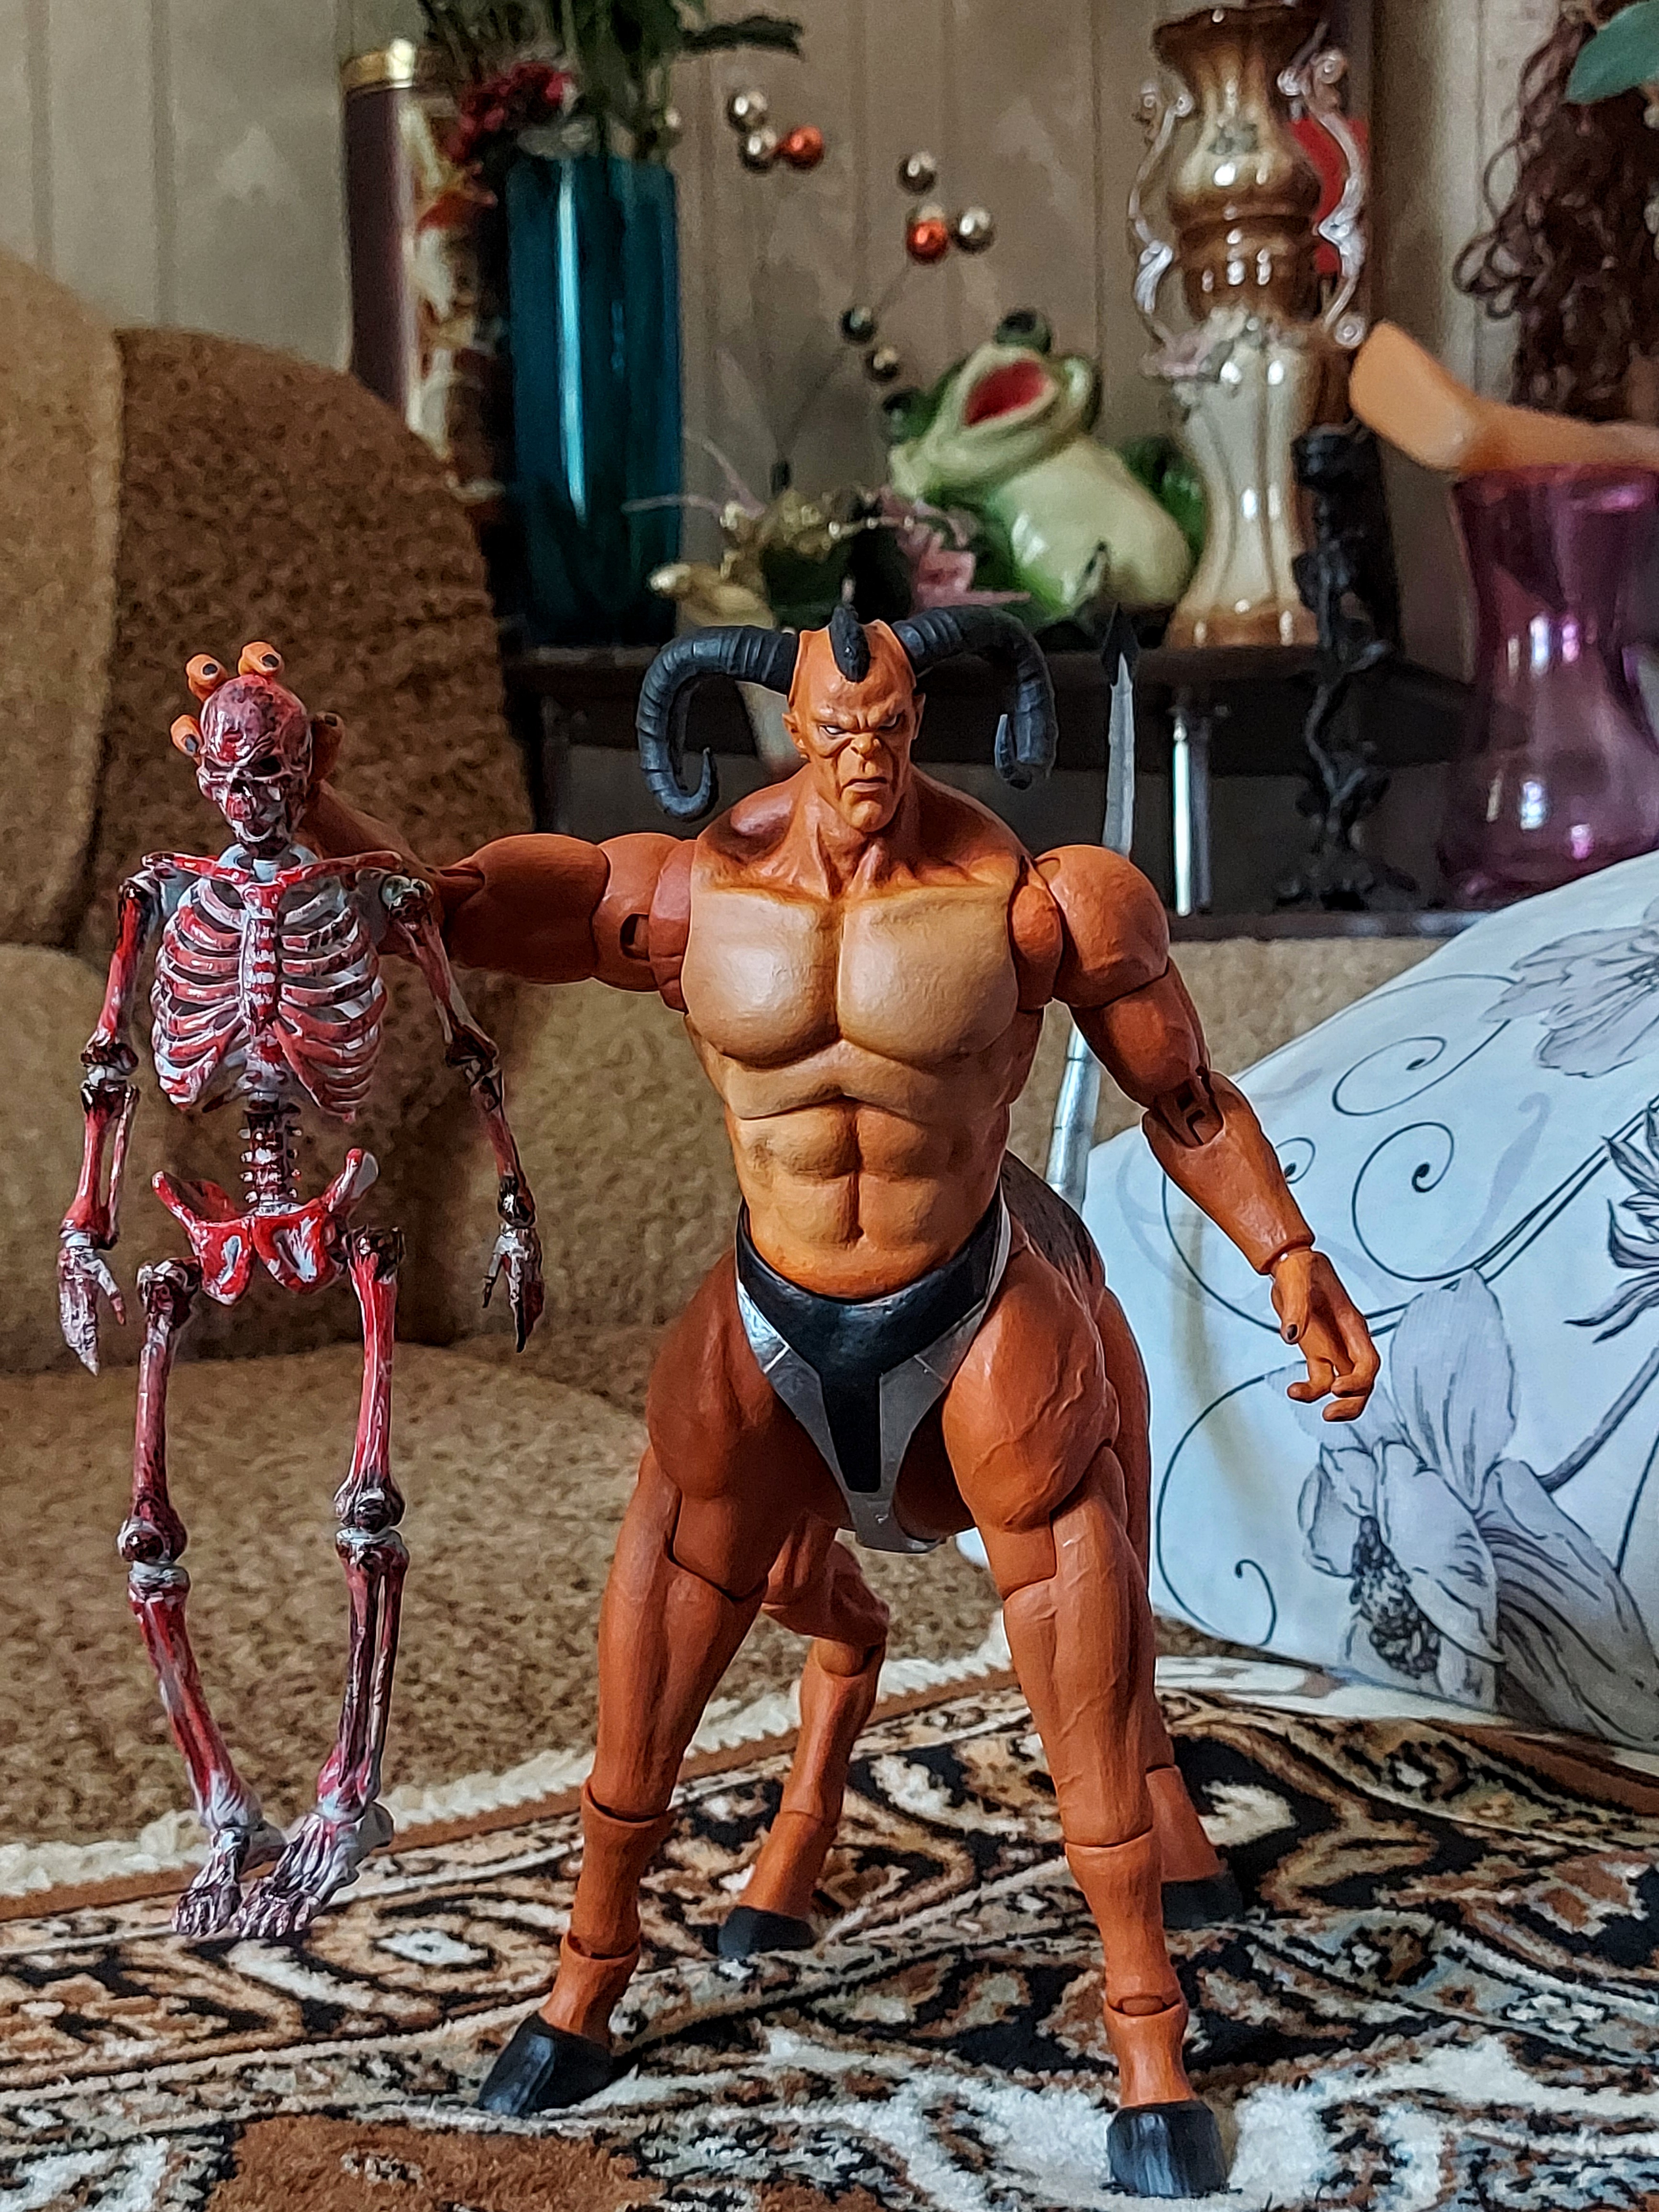
Shokan, storm, collectibles, warrior, fighter, action, figure, temple, cartoon, toy, art, chest, thigh, armour, fictional character, collectable, event, cg artwork, action figure, fiction, visual arts, mythology, metal, carmine, costume, flesh, machine, Barechested, comics, hero, figurine, human leg, collection, action film, Theatrical property, superhero, illustration